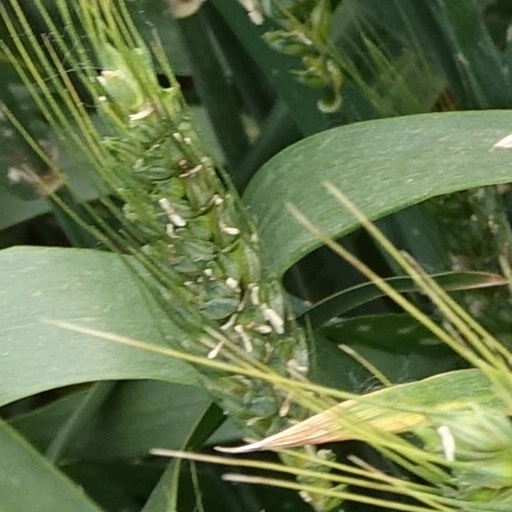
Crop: wheat